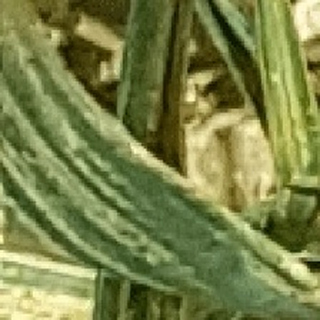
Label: wheat_yellow_rust